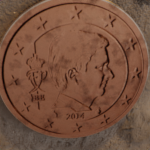
Coin value: 1cent
Country: be
Edition: 2014